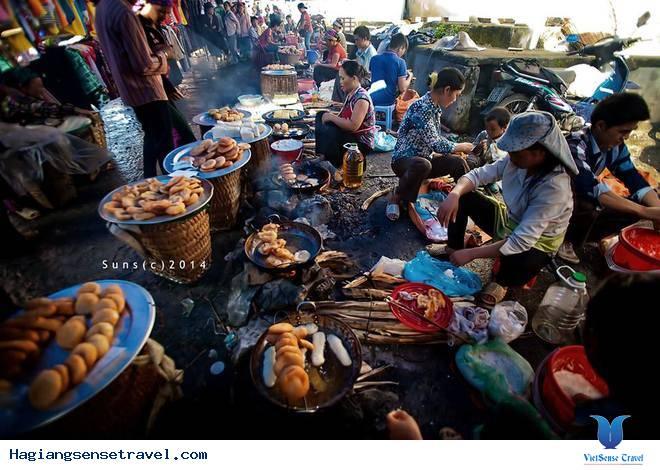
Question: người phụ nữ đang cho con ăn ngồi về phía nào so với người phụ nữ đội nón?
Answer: người phụ nữ đang cho con ăn ngồi về phía bên phải so với người phụ nữ đội nón